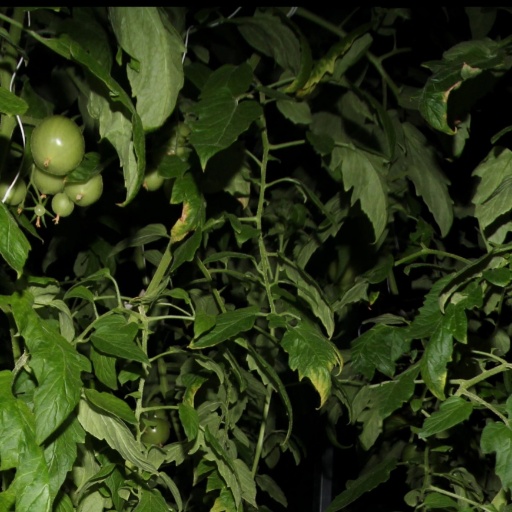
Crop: tomato